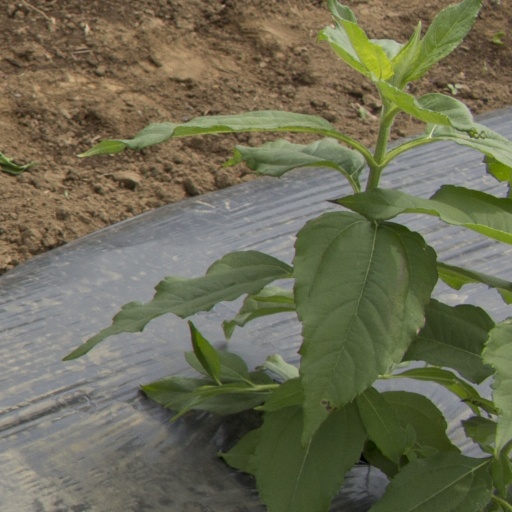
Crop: Jerusalem artichoke